Jack Reacher (film)

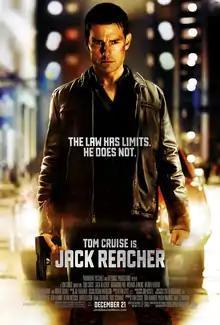
Theatrical release poster

Jack Reacher is a 2012 American action thriller film written and directed by Christopher McQuarrie, starring Tom Cruise and based on Lee Child's novel "One Shot". Cruise portrays the title character and the supporting cast features Rosamund Pike, Werner Herzog, Robert Duvall, David Oyelowo, Richard Jenkins, and Jai Courtney. The film focuses on a normally non-contactable former US Army Major MP investigator Jack Reacher, who is called upon to aid in a homicide investigation involving a trained military sniper believed to be responsible for a mass shooting.